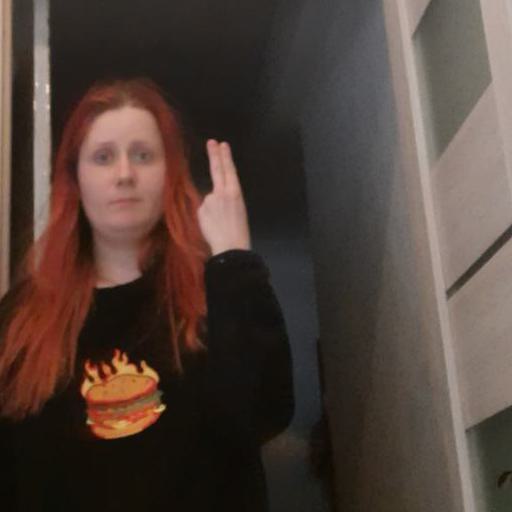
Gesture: two_up_inverted